List of bicycle types

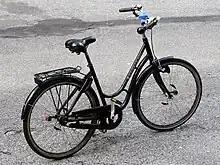
Bicycles can be categorized by function, number of riders, gearing, sport, means of propulsion, position of the rider or as here the frame type: This is a type intended for use by women, with a lowered top tube due to consideration for skirts.

This list gives an overview of different types of bicycles, categorized by function (racing, recreation, etc.); number of riders (one, two, or more); by construction or frame type (upright, folding, etc.); by gearing (single speed, derailleur gears, etc.); by sport (mountain biking, BMX, triathlon, etc.); by means of propulsion (human-powered, motor-assisted, etc.); and by rider position (upright, recumbent, etc.) The list also includes miscellaneous types such as pedicabs, rickshaws, and clown bikes. The categories are not mutually exclusive; as such, a bike type may appear in more than one category.